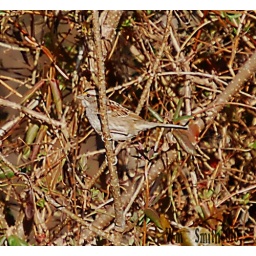
Opened the bathroom window to get this shot in my backyard.